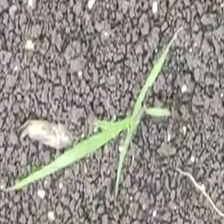
Weed species: Digitaria_SP_(Digitaria Sanguinalis )